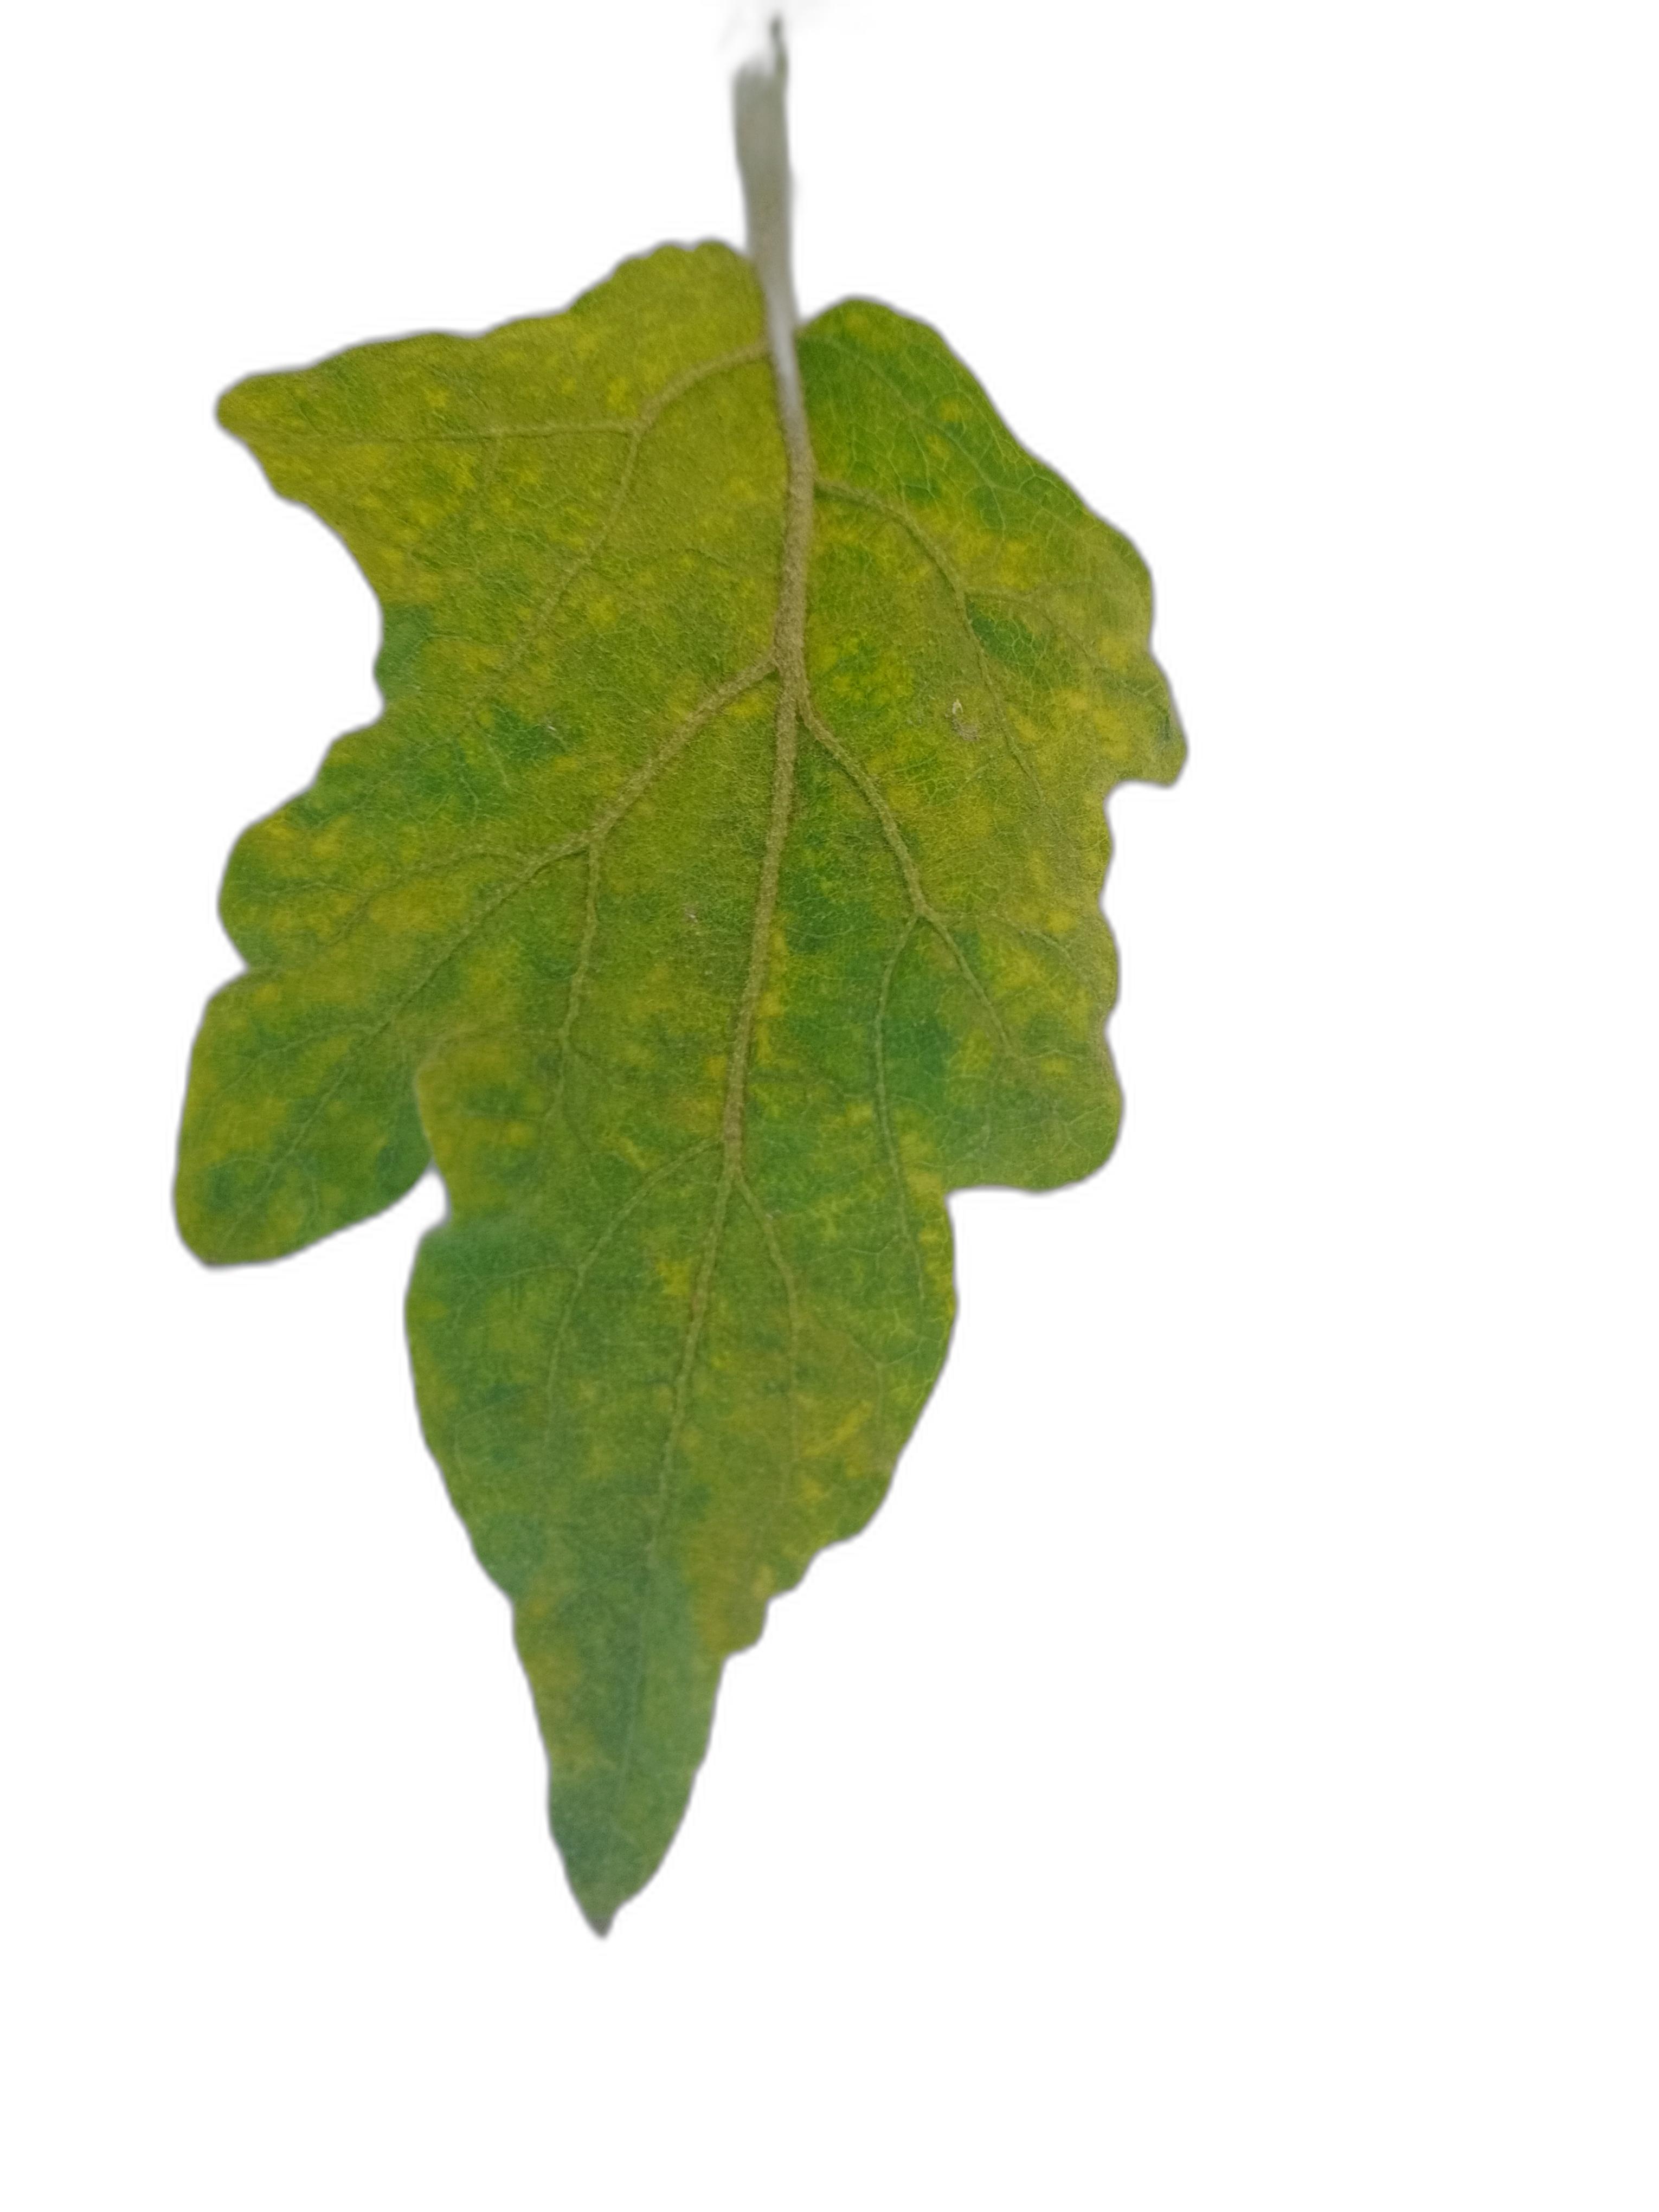
Label: Mosaic Virus Disease